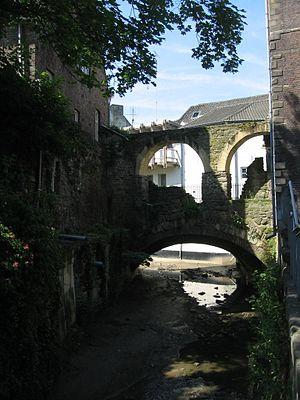
Le Geer dans Maastricht. Italiano: Il fiume Geer a Maastricht. Limburgs: De Jeker in Mestreech.
Le Jekerkwartier est un quartier dans le centre historique de Maastricht.
Le Geer est une rivière de Belgique et des Pays-Bas, affluent de la Meuse.